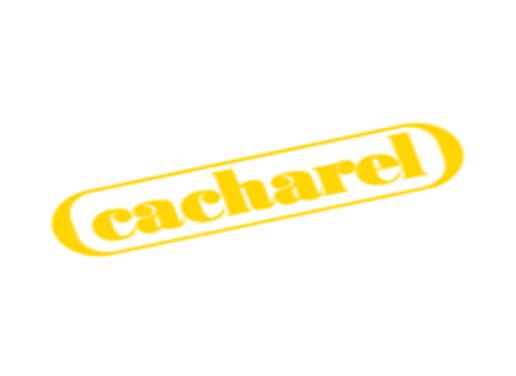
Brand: Cacharel
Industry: Clothes